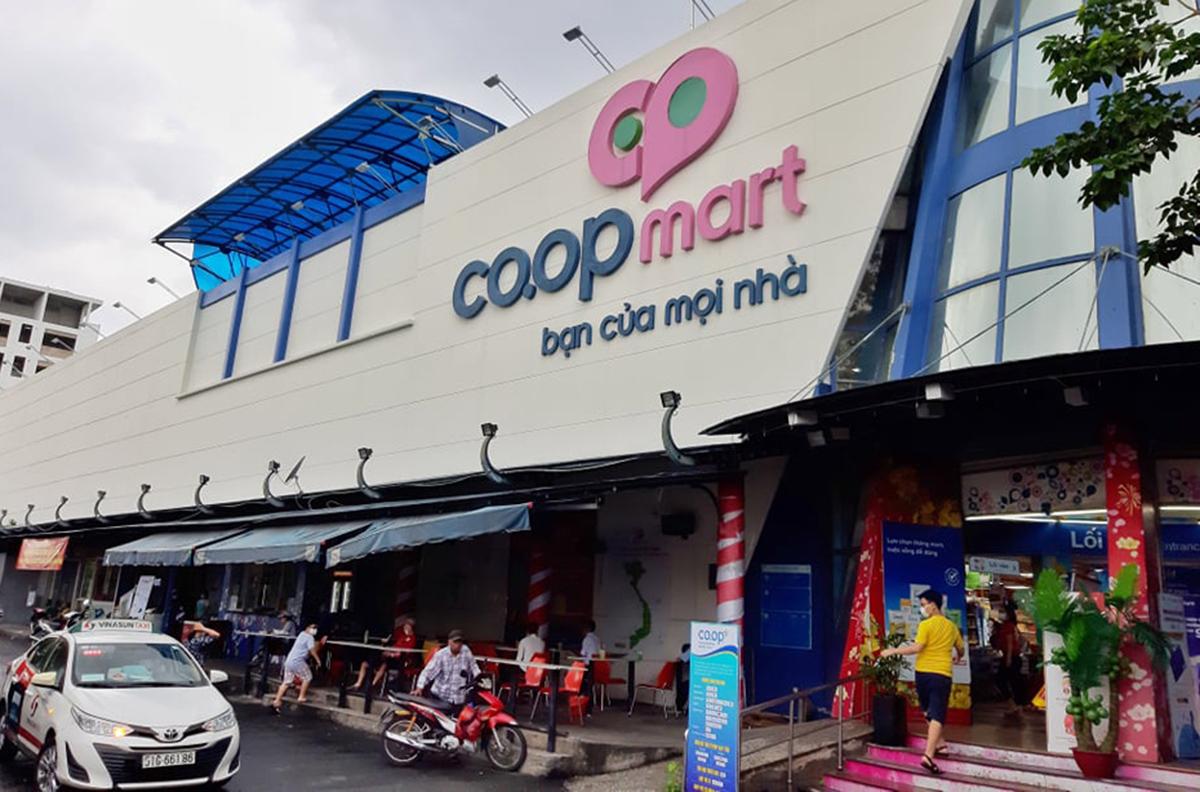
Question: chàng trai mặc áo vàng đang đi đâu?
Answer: đi vào trong siêu thị